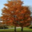
Label: maple_tree